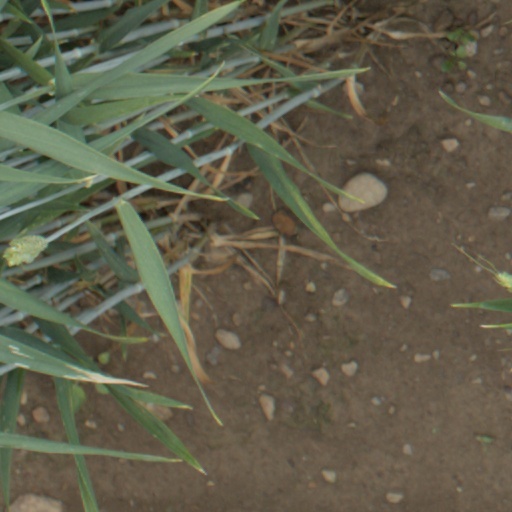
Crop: wheat